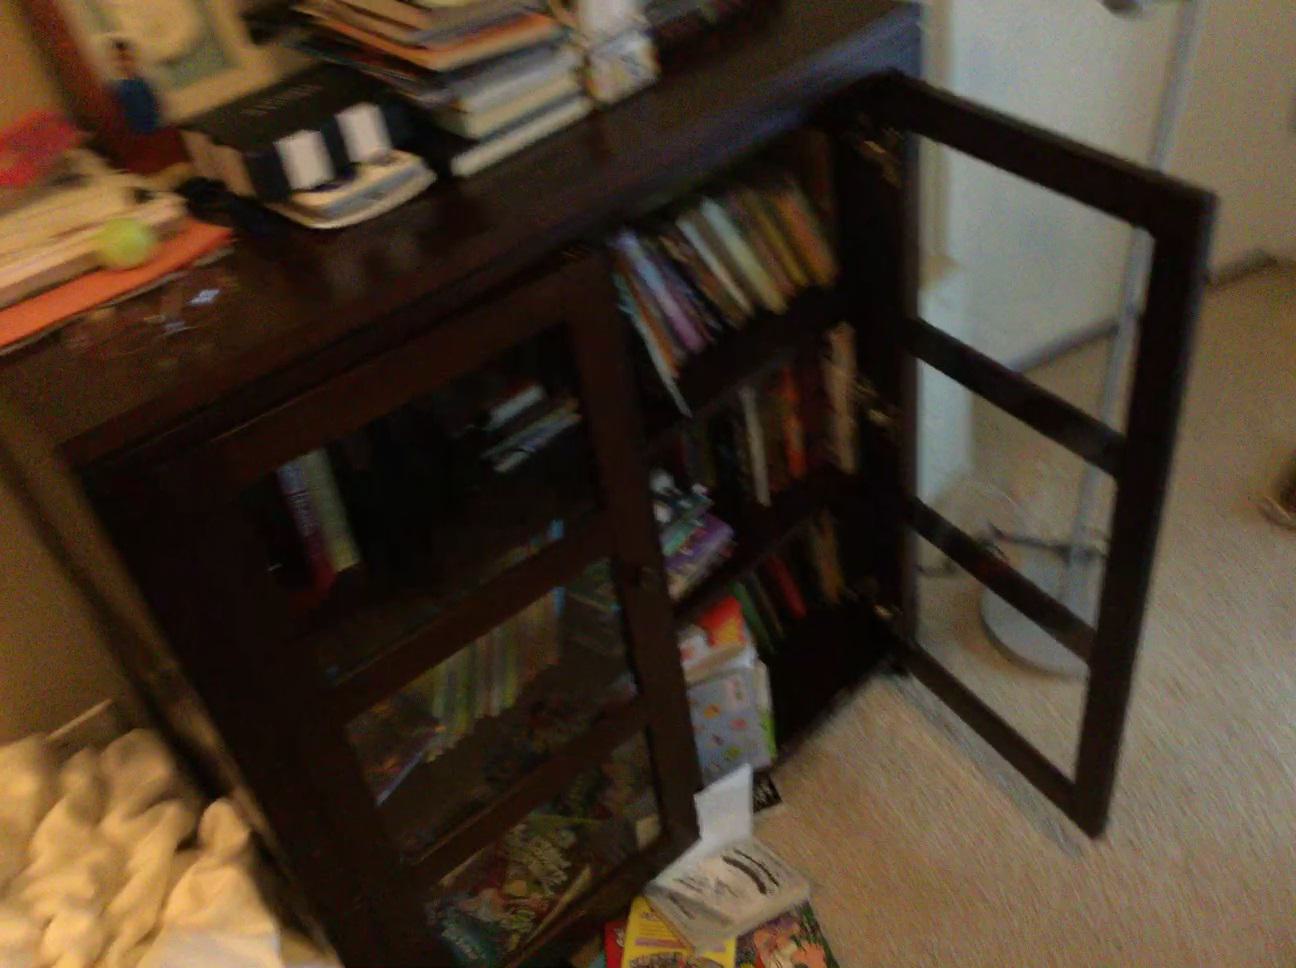
Question: Is the blanket behind the box from the camera's perspective? Final answer should be yes or no.
Answer: No